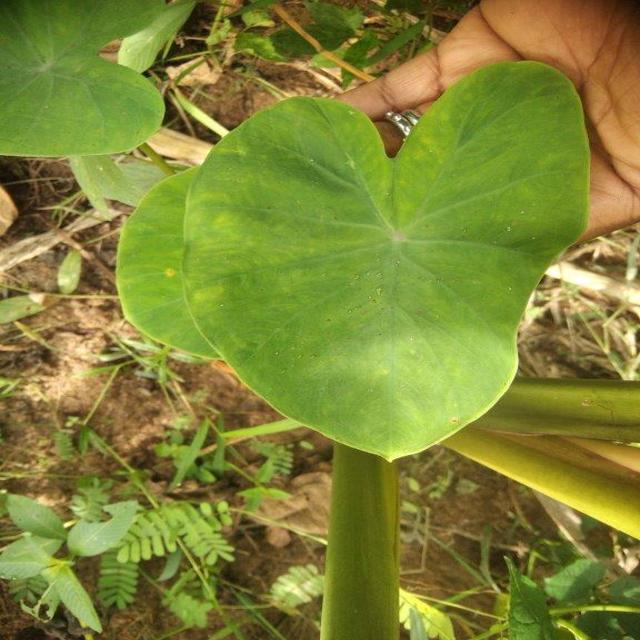
Label: Healthy